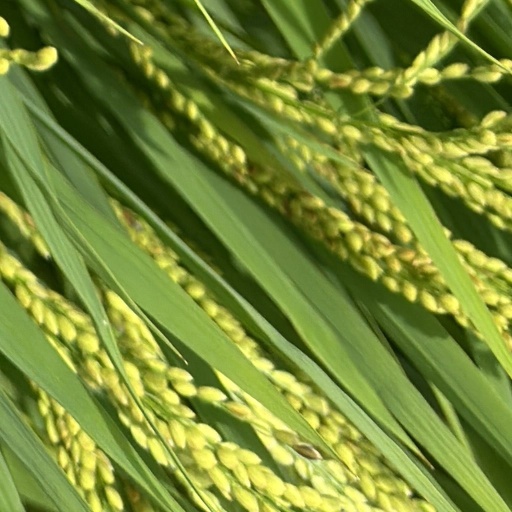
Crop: rice